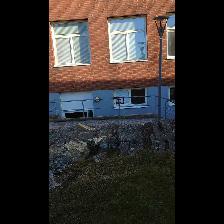
Label: NonHuman